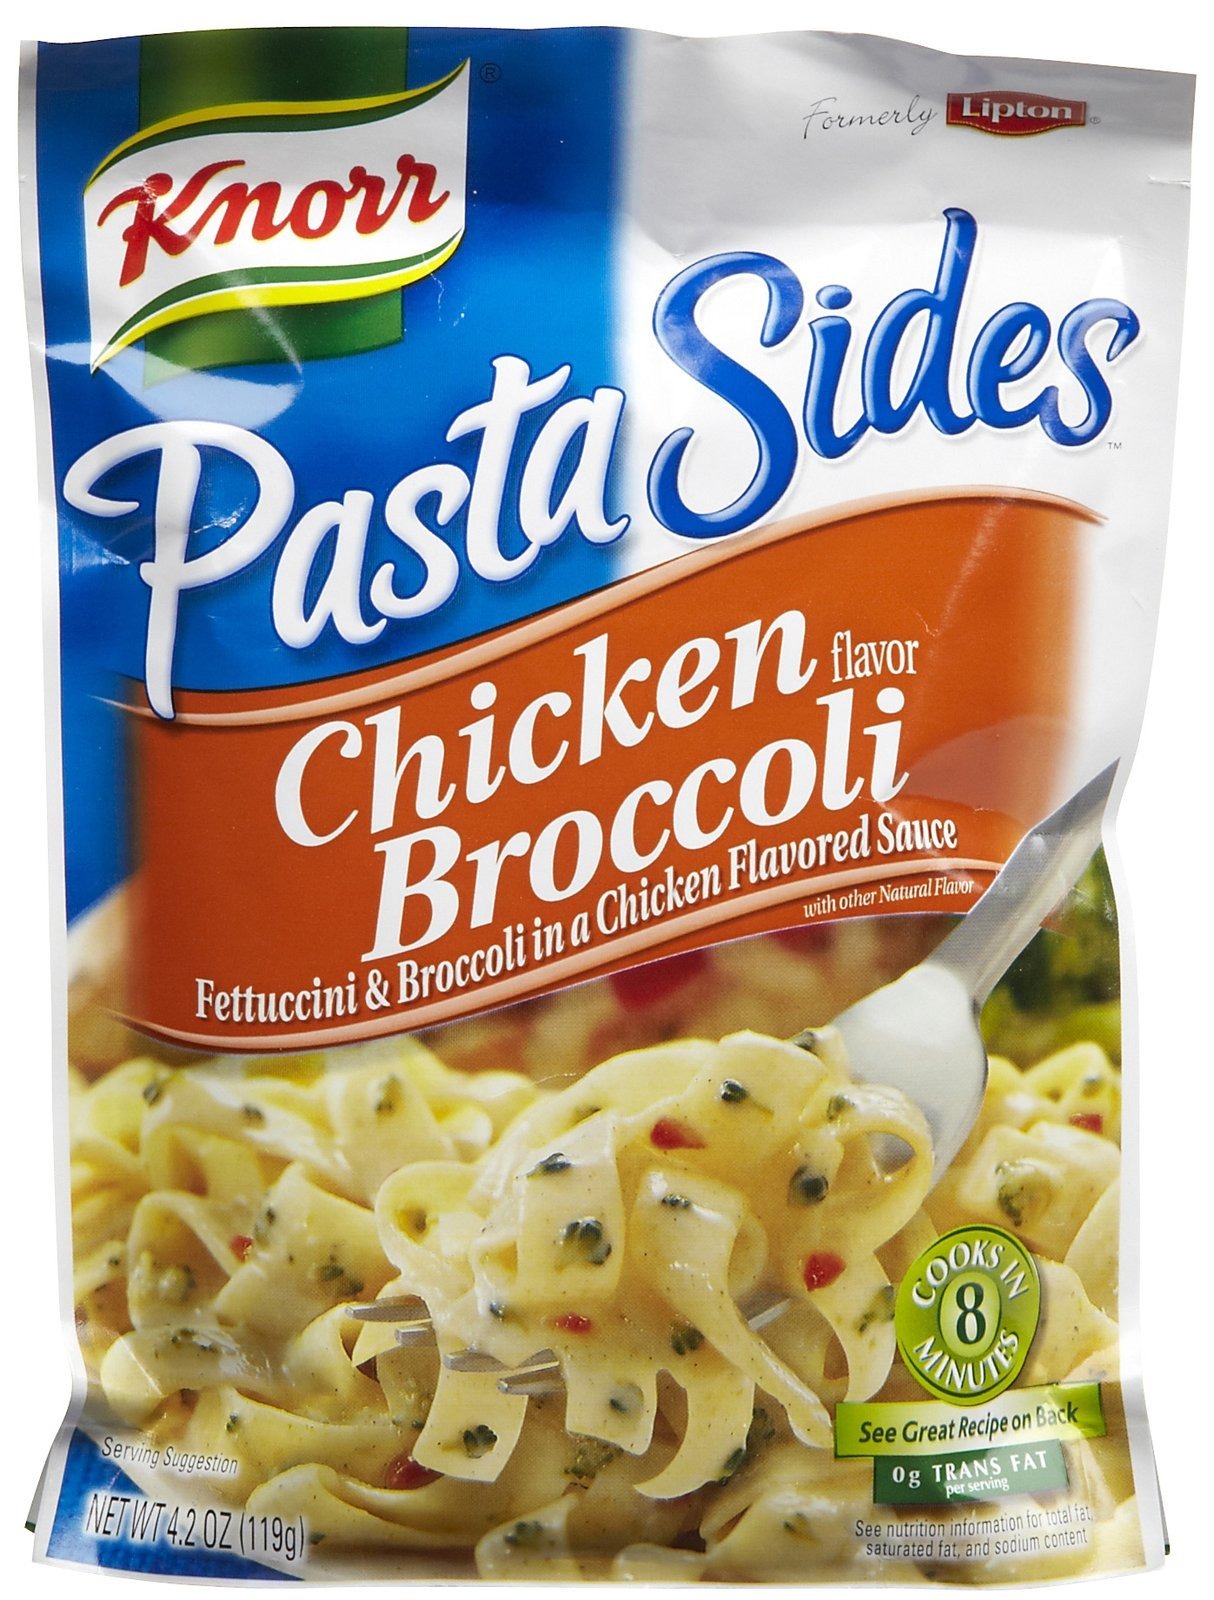
Item Name: Knorr Pasta Sides - Chicken Broccoli - 4.2 oz
Bullet Point 1: Cooks in 8 minutes
Bullet Point 2: 0g trans fat per serving
Product Description: Lipton sides is delighted to join forces with knorr, the flavor experts-and now our name is changing to knorr sides. in addition to your family favorites, we'll offer an expanded range of flavors from across the country and around the world..
Value: 4.2
Unit: Ounce

Price: 1.48